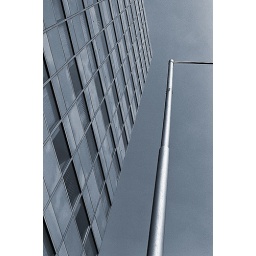
An office building in sunny Croydon.